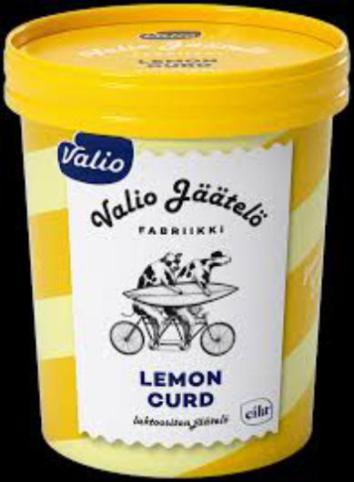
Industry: Food